Indian cuisine

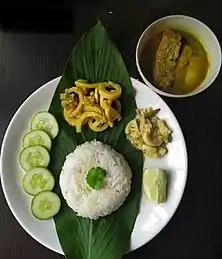

Sindhi cuisine refers to the native cuisine of the Sindhi people from the Sindh region, now in Pakistan. While Sindh is not geographically a part of modern India, its culinary traditions persist, due to the sizeable number of Hindu Sindhis who migrated to India following the independence of Pakistan in 1947, especially in Sindhi enclaves such as Ulhasnagar and Gandhidam.